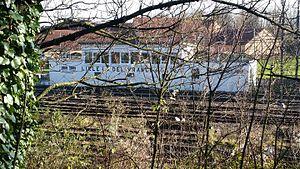
Vue du site de la gare de triage de Lille-Délivrance.
La gare de triage de Lille-Délivrance est une gare de triage française, située dans la commune associée de Lille qu'est Lomme.